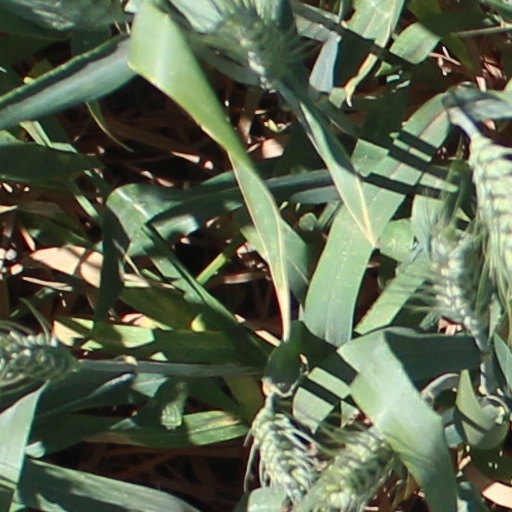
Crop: wheat